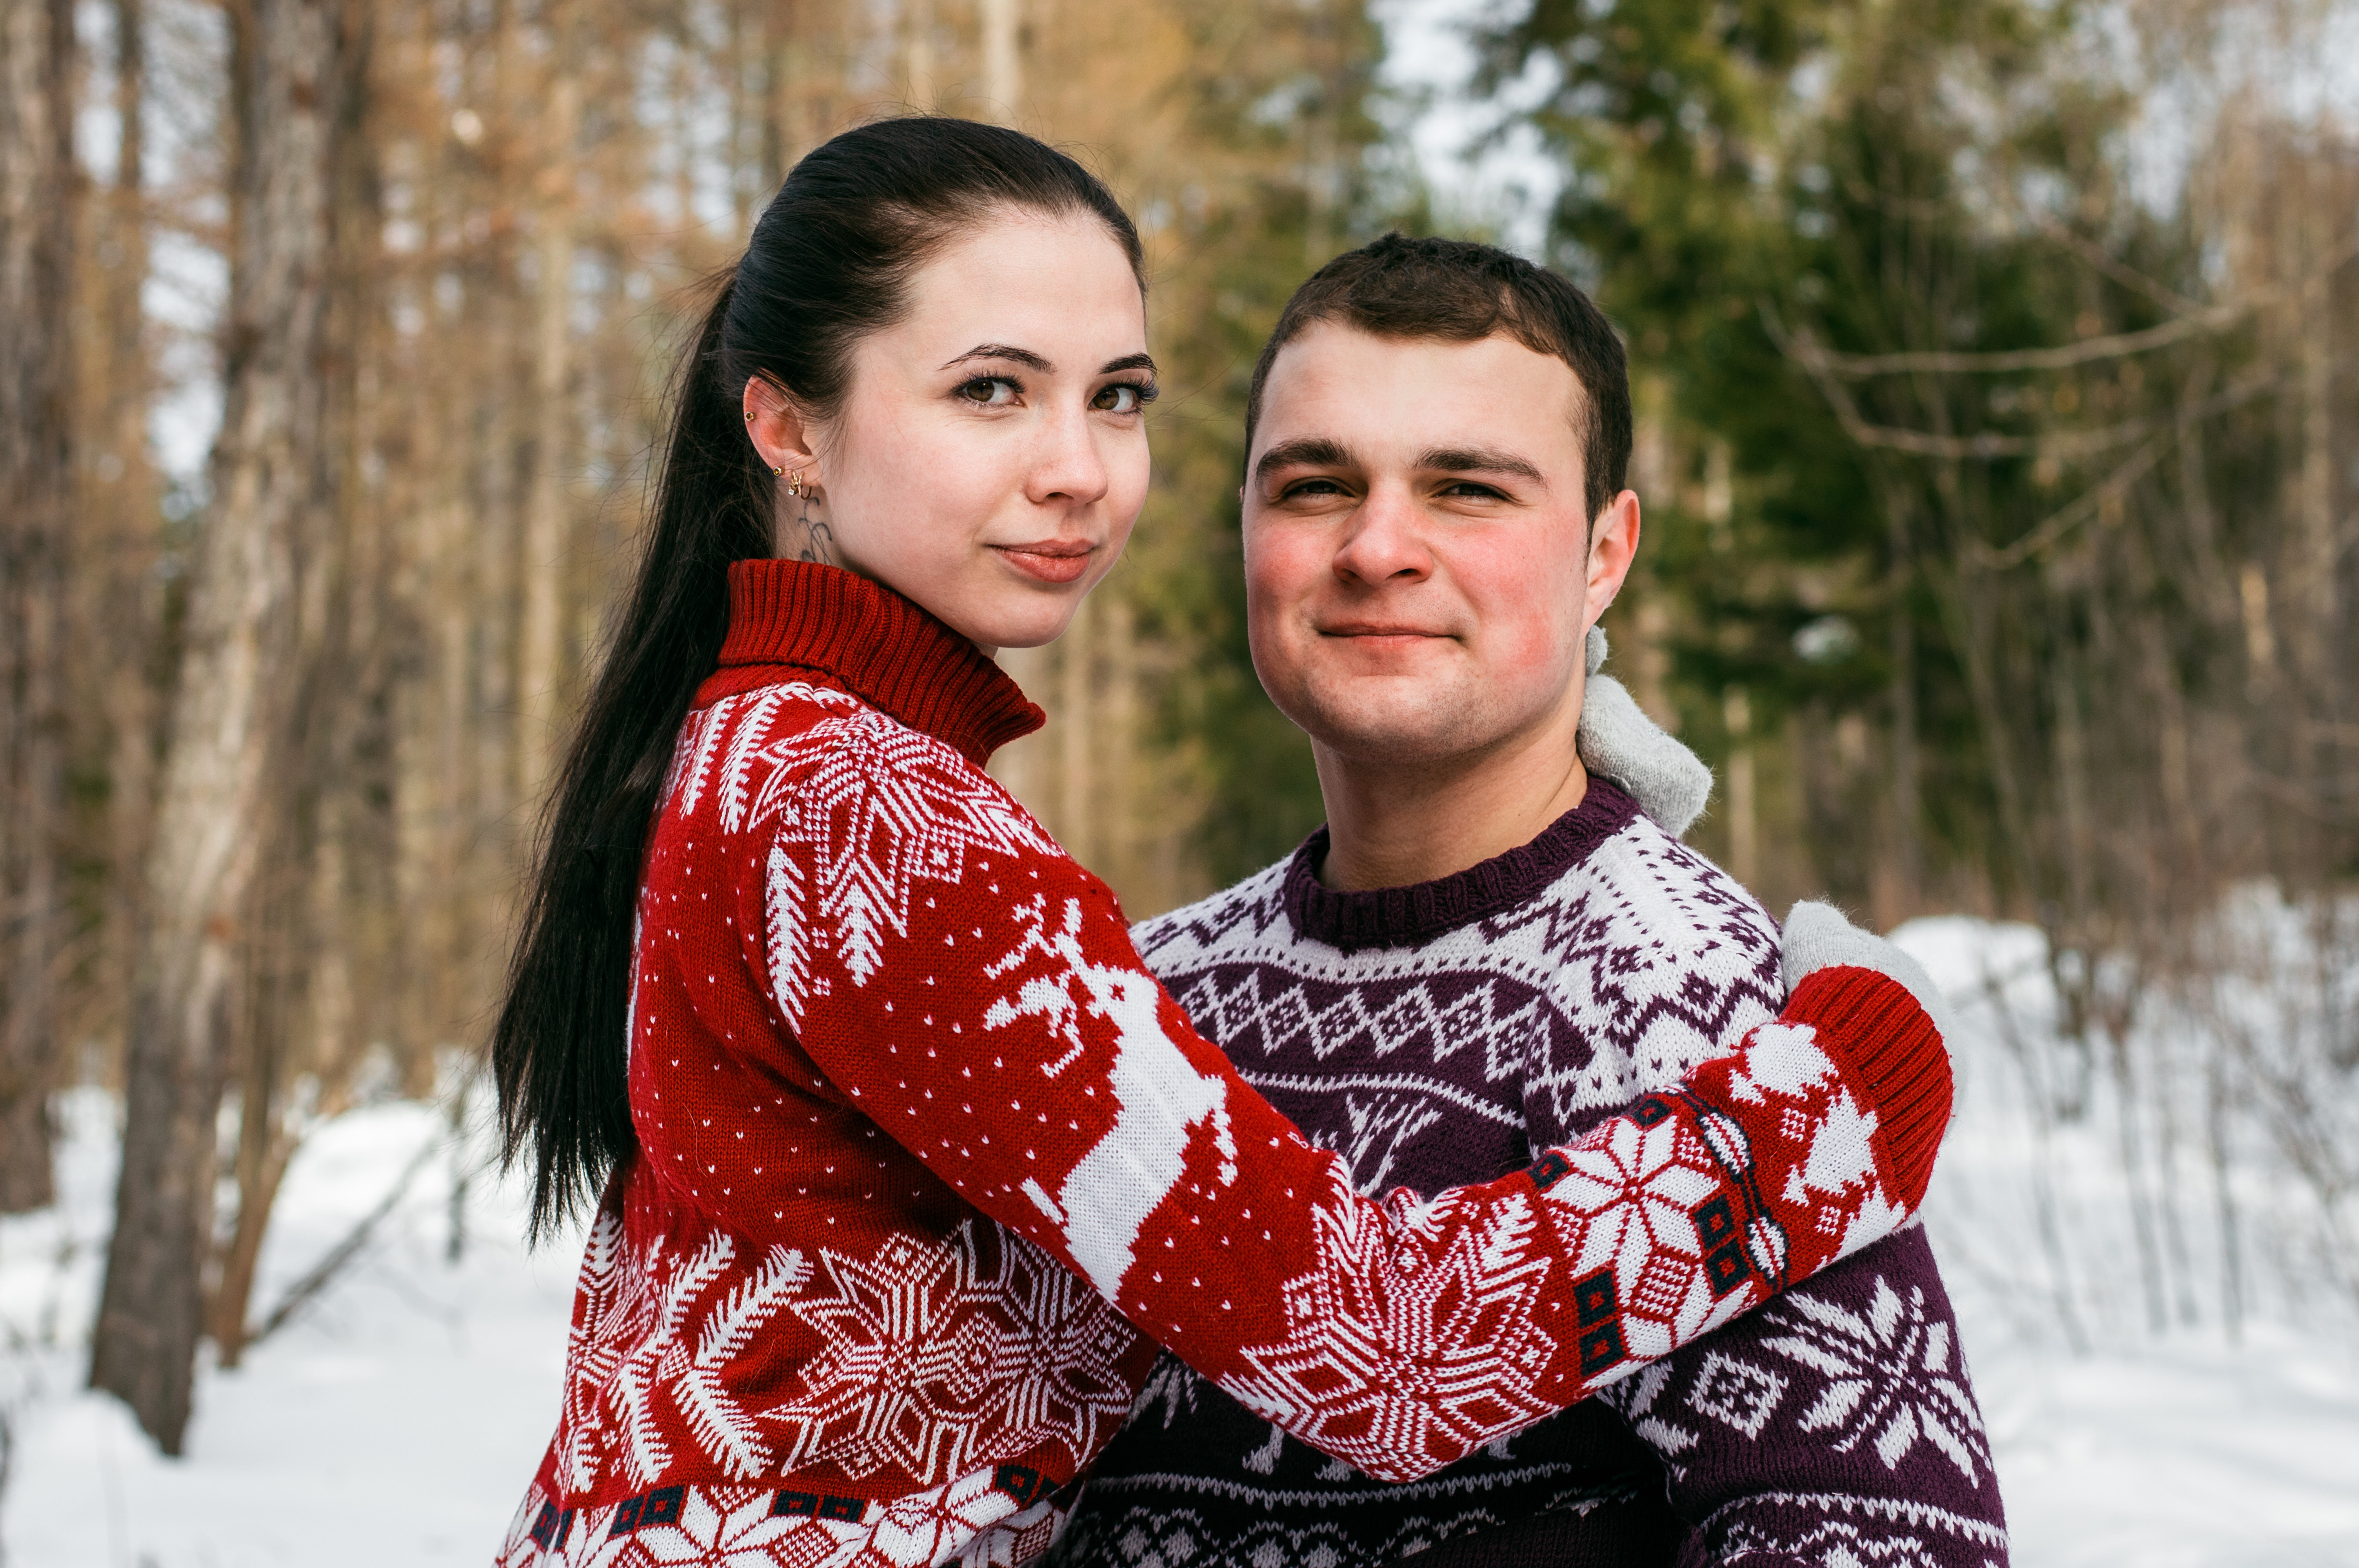
people, red, photograph, snow, winter, yellow, smile, photography, tradition, tree, photo shoot, outerwear, portrait photography, family, happy, costume, recreation, plant, love, child, ceremony